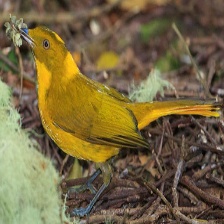
Species: GOLDEN BOWER BIRD
Scientific name: PRIONODURA NEWTONIANA